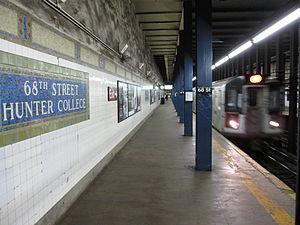
86th Street est une station omnibus souterraine du métro de New York située dans l'Upper East Side, dans le nord de Manhattan. Elle est située sur l'une des lignes les plus fréquentées, l'IRT Lexington Avenue Line issue du réseau de l'ancienne Interborough Rapid Transit Company. La station se compose de deux voies omnibus accessibles par des quais latéraux. Les voies express de la Lexington Avenue Line, utilisées par les métros 4 en journée et 5 pendant la journée passent en dessous de la station et ne sont pas visibles depuis les quais. Sur la base des chiffres 2012, la station était la 30ᵉ plus fréquentée du réseau.